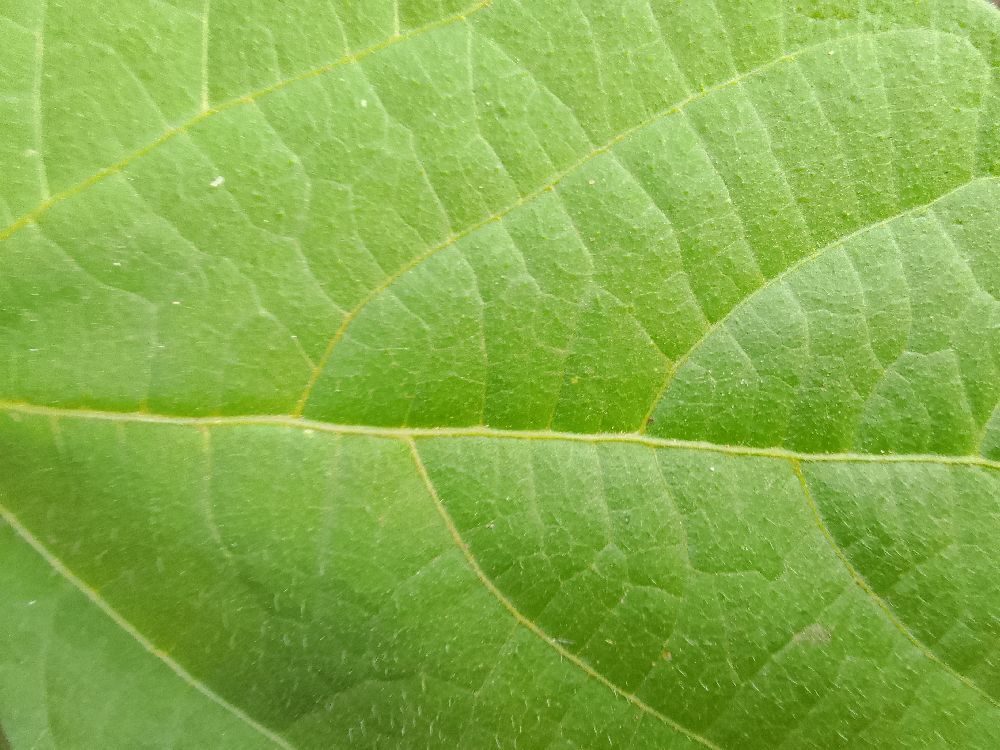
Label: healthy